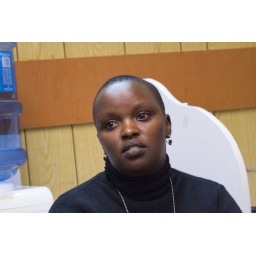
Site visit to LVCT field office in Embu.